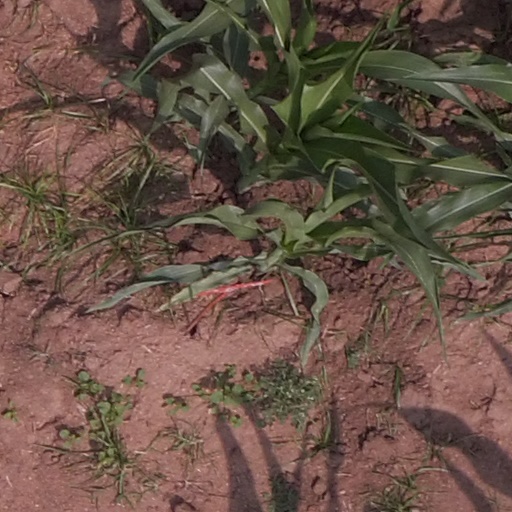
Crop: maize; corn